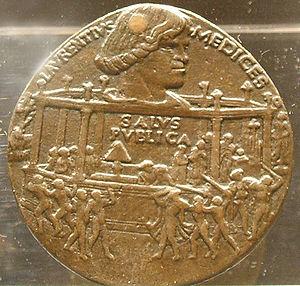
Laurent de Médicis, surnommé Laurent le Magnifique, né à Florence le 1ᵉʳ janvier 1449 et mort dans la même ville le 8 avril 1492, est un homme d'État florentin et le dirigeant de facto de la République florentine durant la Renaissance. Ses contemporains le surnommèrent le Magnifique. Cette appellation fait référence au sens ancien du mot en français, « généreux, prodigue ». Il a été l’un des personnages les plus remarquables de son époque. Au-delà de ses talents de diplomate et d’homme politique, il a côtoyé un groupe de brillants érudits, d’artistes et de poètes et a également excellé dans des disciplines aussi variées que la joute, la chasse, la poésie, le maniement des armes ou l’athlétisme. Par cet éventail de talents, il constitue ainsi l’une des plus belles incarnations de l’idéal de l’Homme de la Renaissance. Sa vie coïncida avec la Première Renaissance des Arts et il disparut à l’apogée de la puissance florentine.
Bertoldo di Giovanni est un sculpteur et un médailleur des débuts de la Renaissance, qui fut l'élève de Donatello.